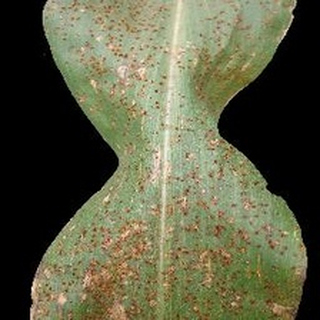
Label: corn_common_rust